Estates General of 1588

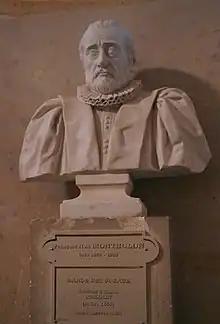
The new "gardes des sceaux"

By May 1588, Henri was ready for a showdown with the Catholic "ligue" and introduced troops into the capital, hoping to suppress their partisans in the city. His plan backfired, and militant elements of the population began rioting. The riot was quickly harnessed by the aristocratic members of the "ligue", with the duke of Brissac leading a force of students and monks against the soldiers, driving them back across the city. Henri, increasingly alarmed decided he had little choice but to flee the capital, leaving it in the hands of the duke of Guise and the "ligue", who quickly instituted a revolution in the cities administration.